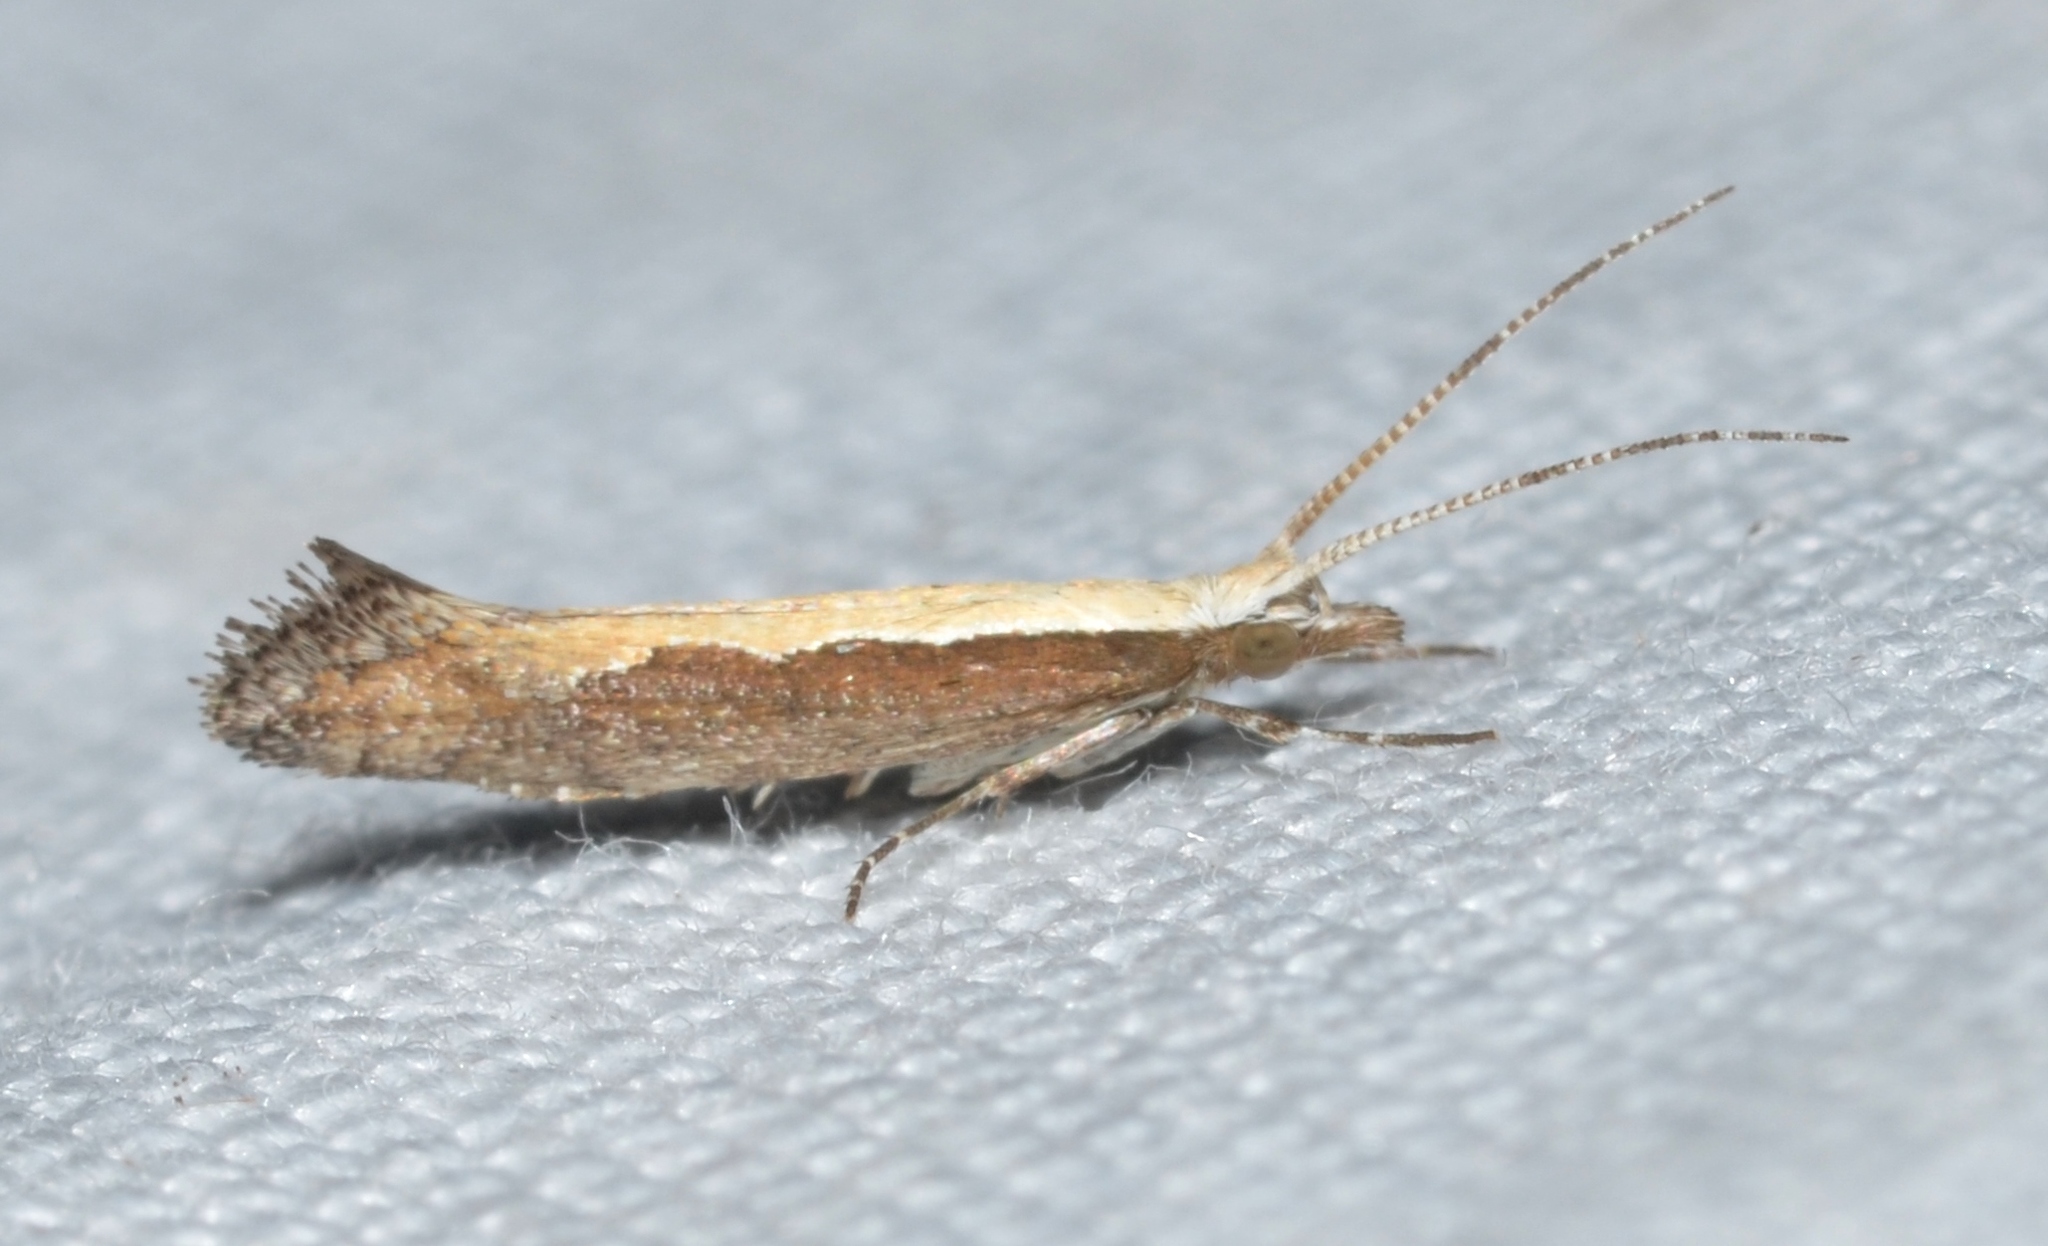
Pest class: diamondback_moth